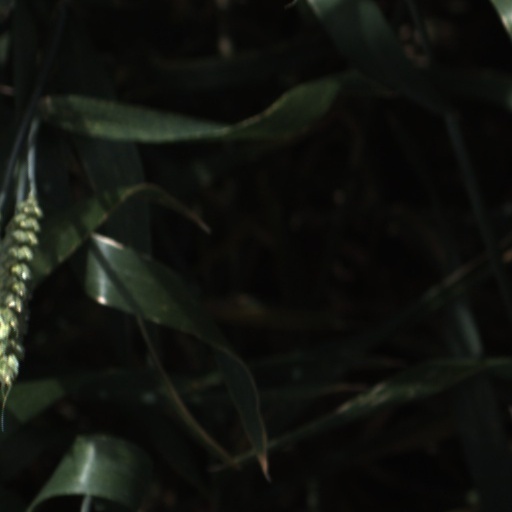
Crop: wheat